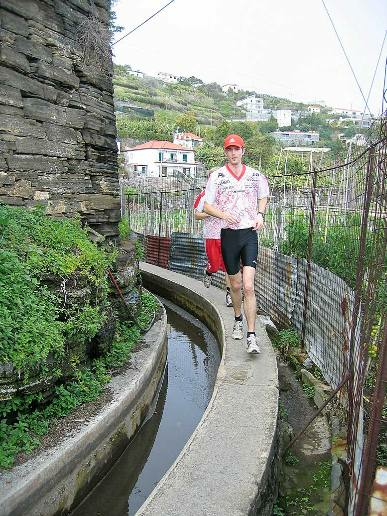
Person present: Yes